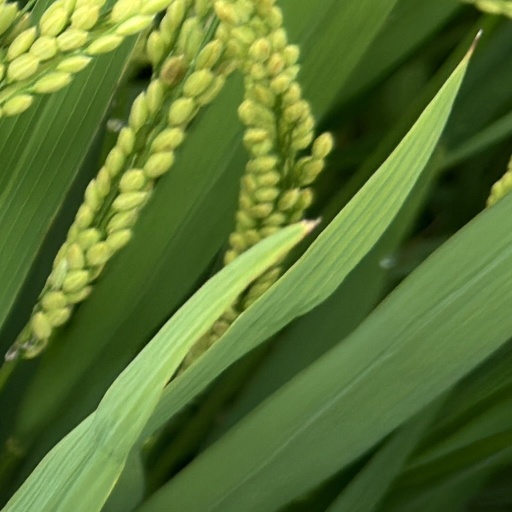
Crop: rice